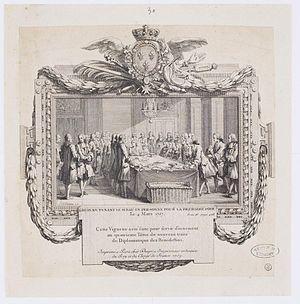
Gravure représentant Louis XV tenant le sceau en personne pour la première fois le 4 mars 1757. Cette vignette a été faite pour servir d'ornement au quatrième Tôme du traité Pratique des Bénédictins
Louis XV, dit le « Bien-Aimé », né le 15 février 1710 à Versailles où il est mort le 10 mai 1774, est un roi de France et de Navarre. Membre de la maison de Bourbon, il règne sur le royaume de France du 1ᵉʳ septembre 1715 à sa mort. Il fut le seul roi de France à naître et mourir au château de Versailles.
Cette page concerne l’année 1757 du calendrier grégorien.